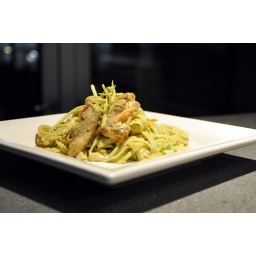
Cold glass noodles with chicken in peanut sauce